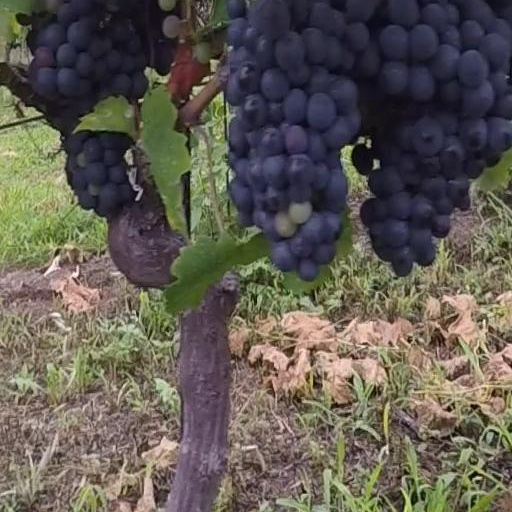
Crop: grape